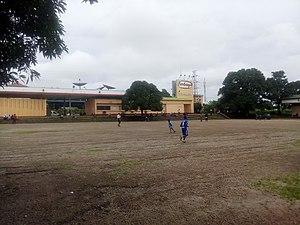
L'esplanade du gare de simbaya dans la Commune de Matoto Conakry
Simbaya est une banlieue nord-est de Conakry, en Guinée.